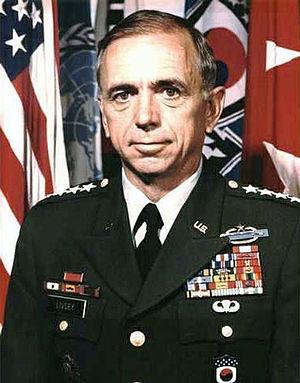
La 8ᵉ armée des États-Unis commande toutes les troupes de l'armée de terre des États-Unis basées en Corée du Sud.